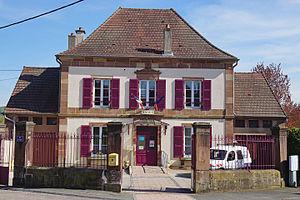
La mairie de Faymont.
Faymont est une commune française située dans le département de la Haute-Saône, en région Bourgogne-Franche-Comté.